Entomophagy in humans

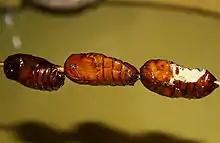
Fried silk worm pupae sold by a street vendor in Jinan, China, one with a bite taken out of it

Although insect products such as honey and carmine are common, eating insects has not been adopted as a widespread practice in the West. There are some exceptions in traditional food. Casu marzu, for example, also called casu modde, casu cundhídu, or in Italian formaggio marcio, is a cheese made in Sardinia notable for being riddled with live insect larvae. Casu marzu means 'rotten cheese' in Sardinian language and is known colloquially as "maggot cheese".